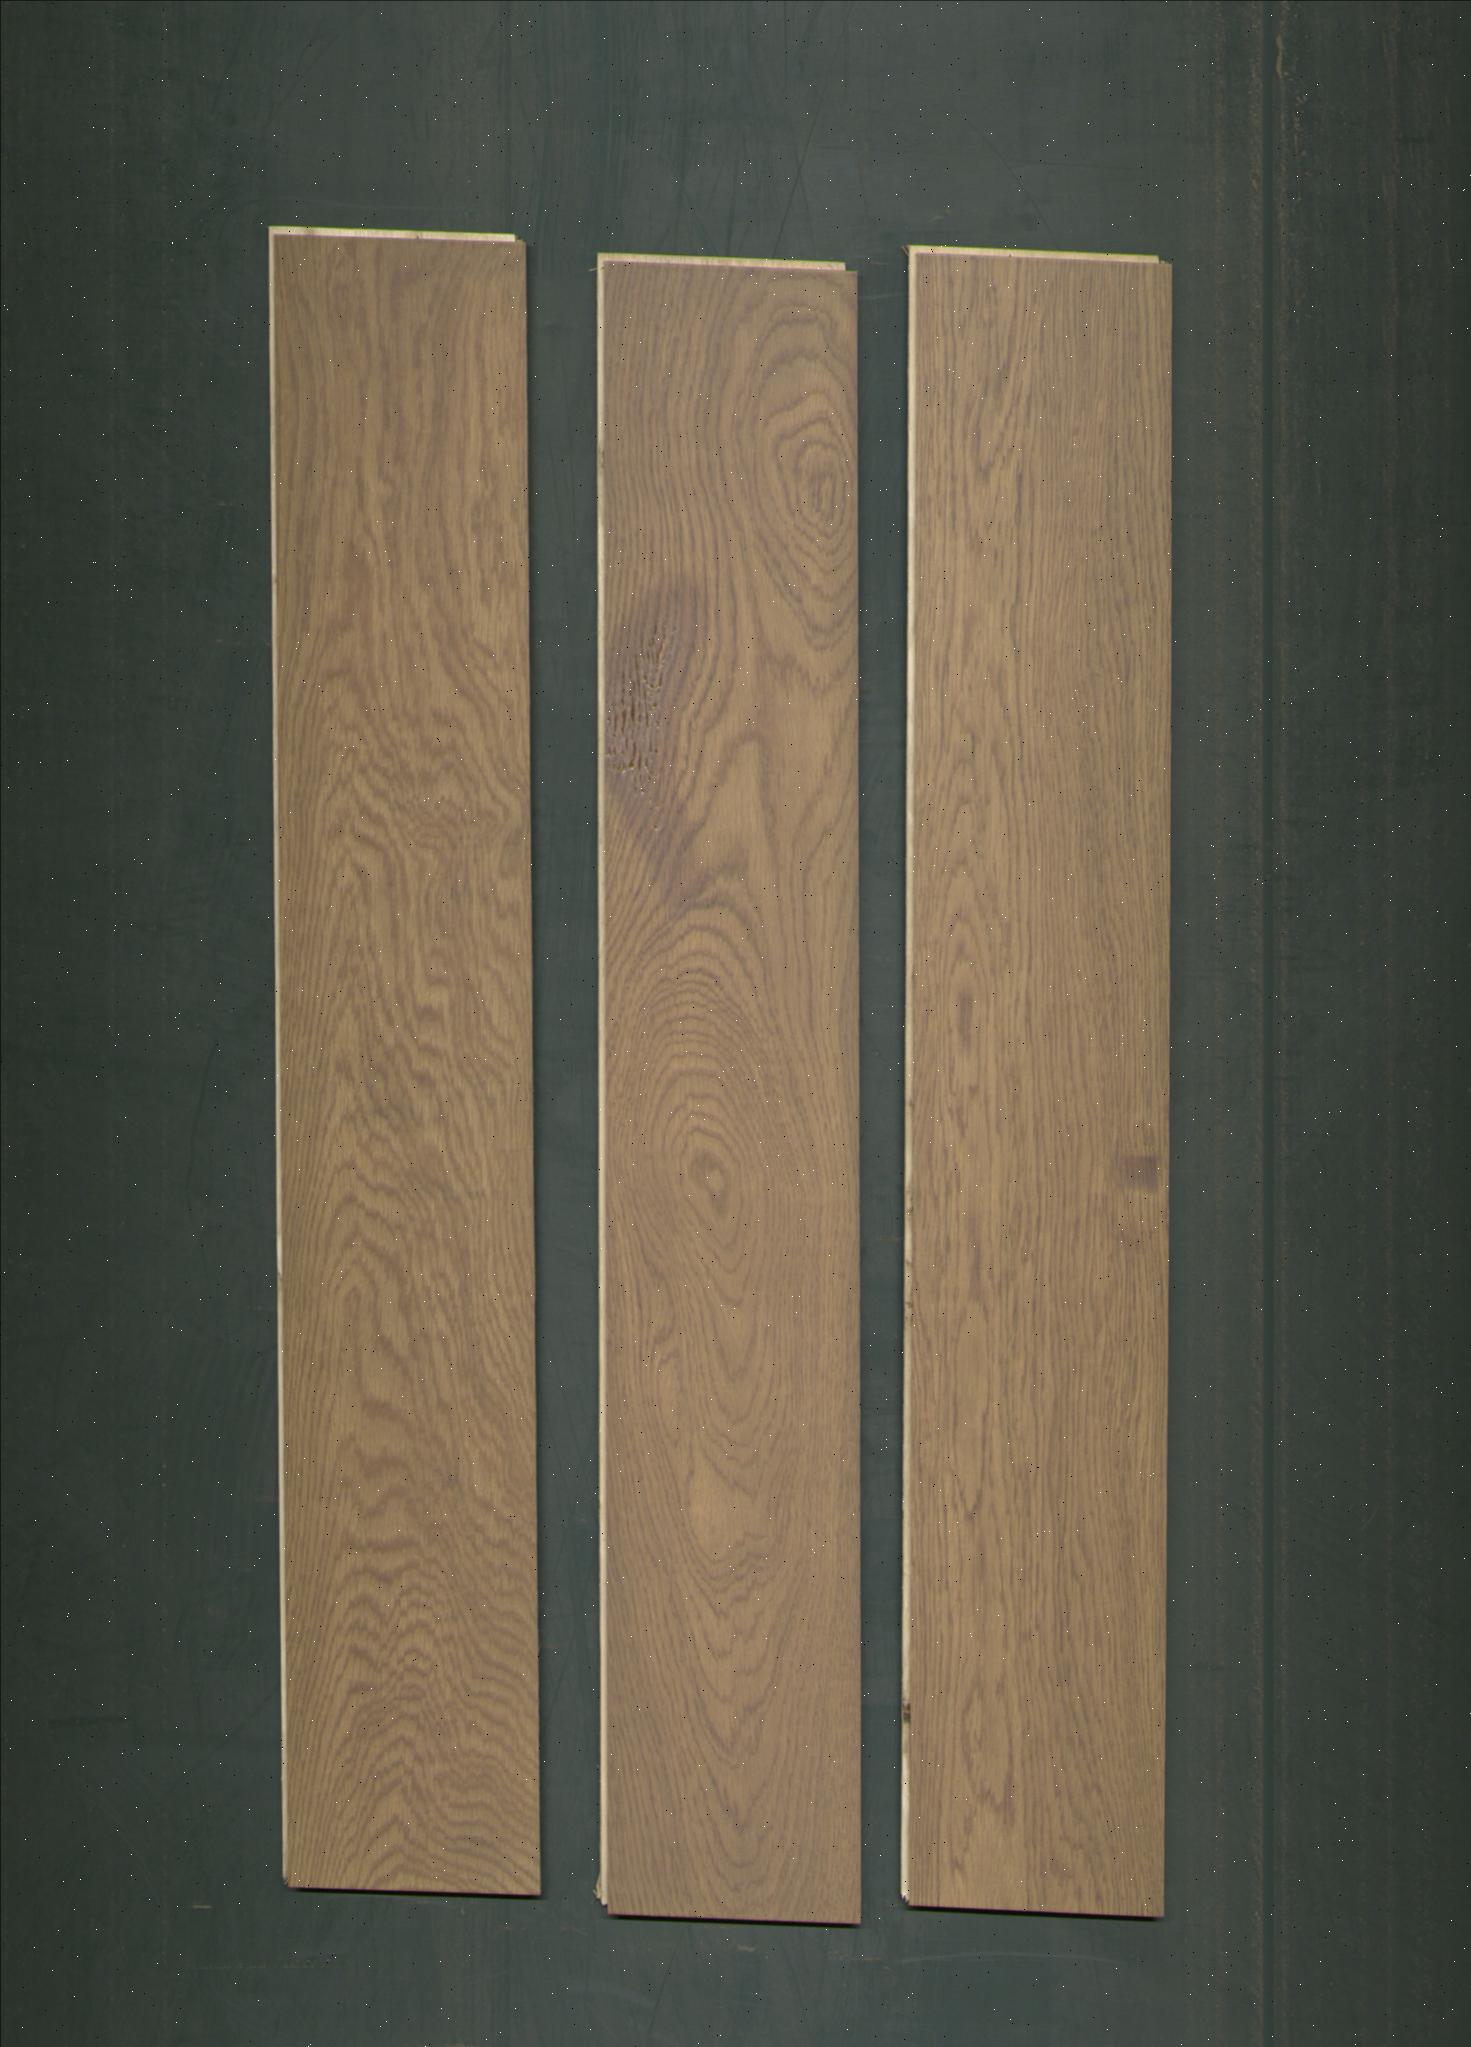
Label: mixers